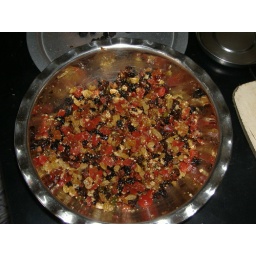
Mix black currants, raisins, sultanas and fruit peel mix.  Add some fruit soaked in Rum